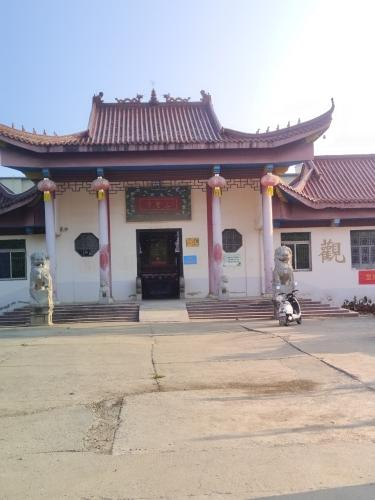
地标名称：三圣寺
所在城市：阜阳市·颍州区